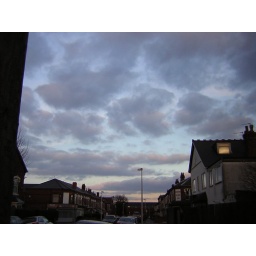
stormy sky over a Bearwood street